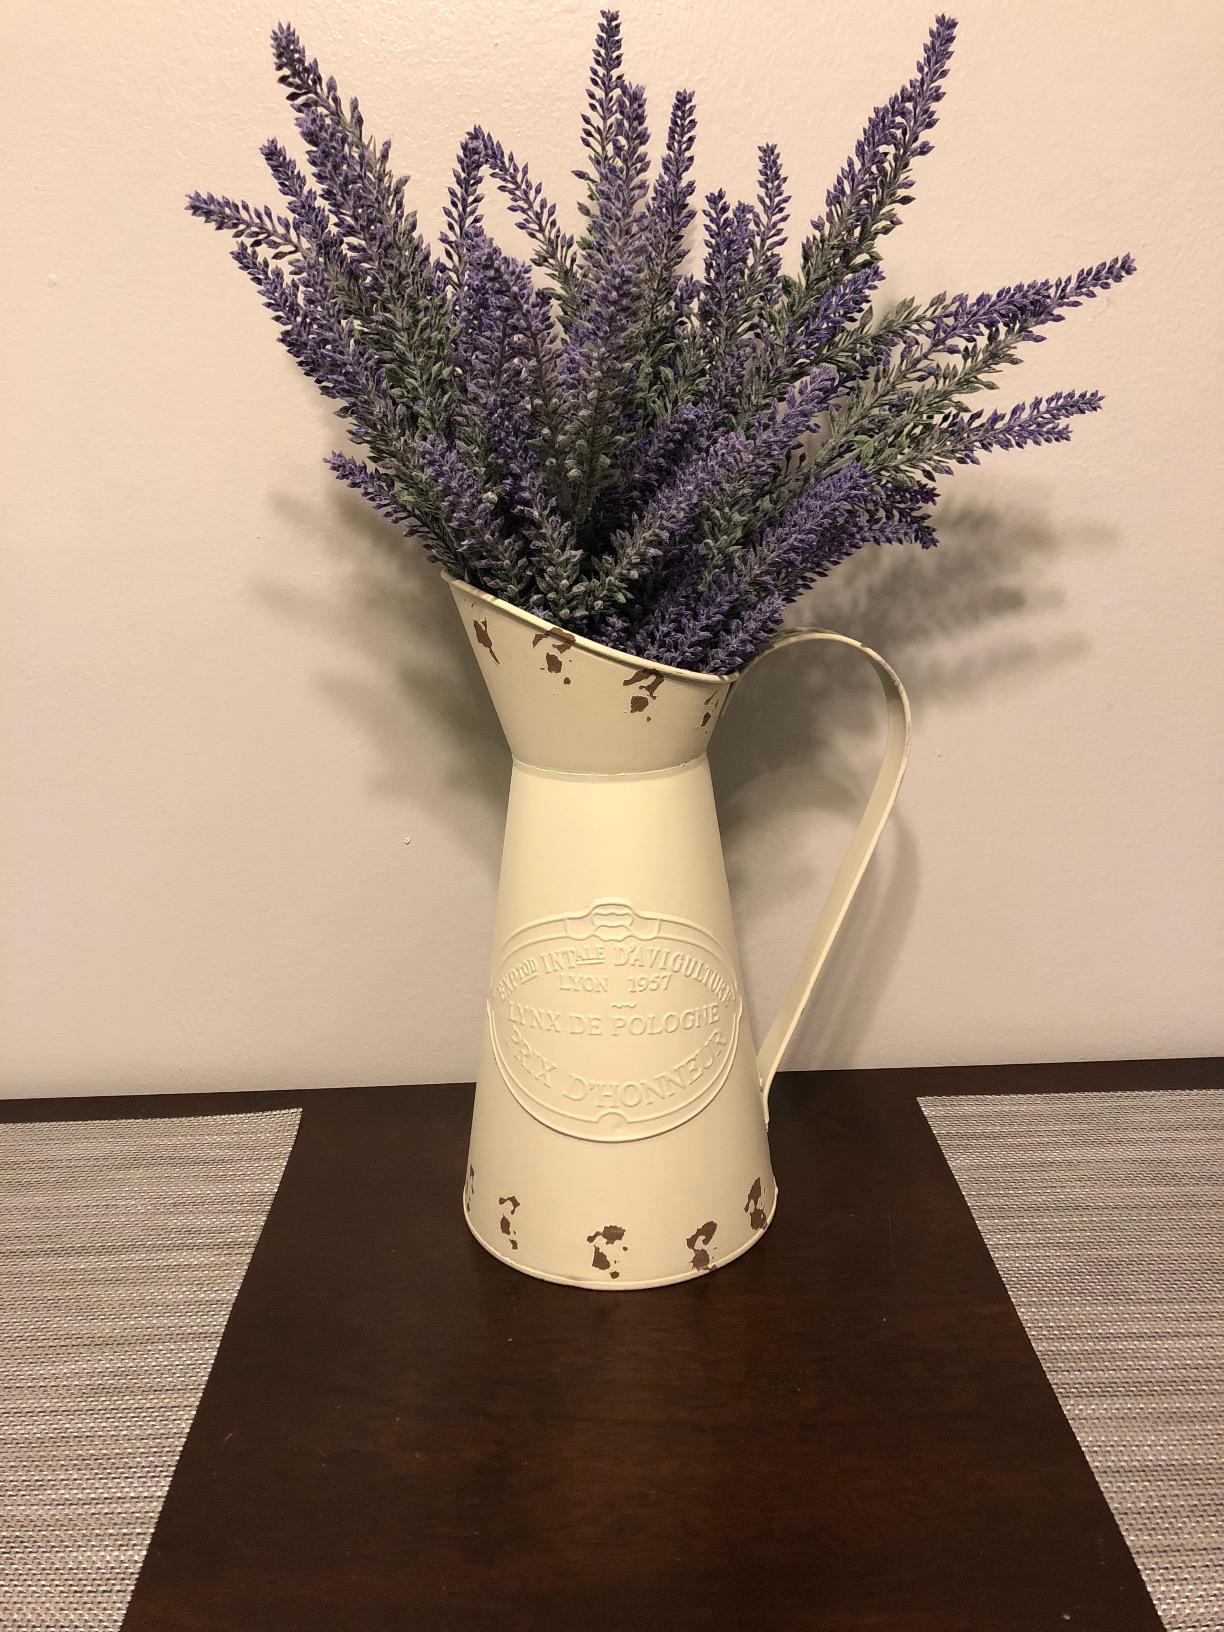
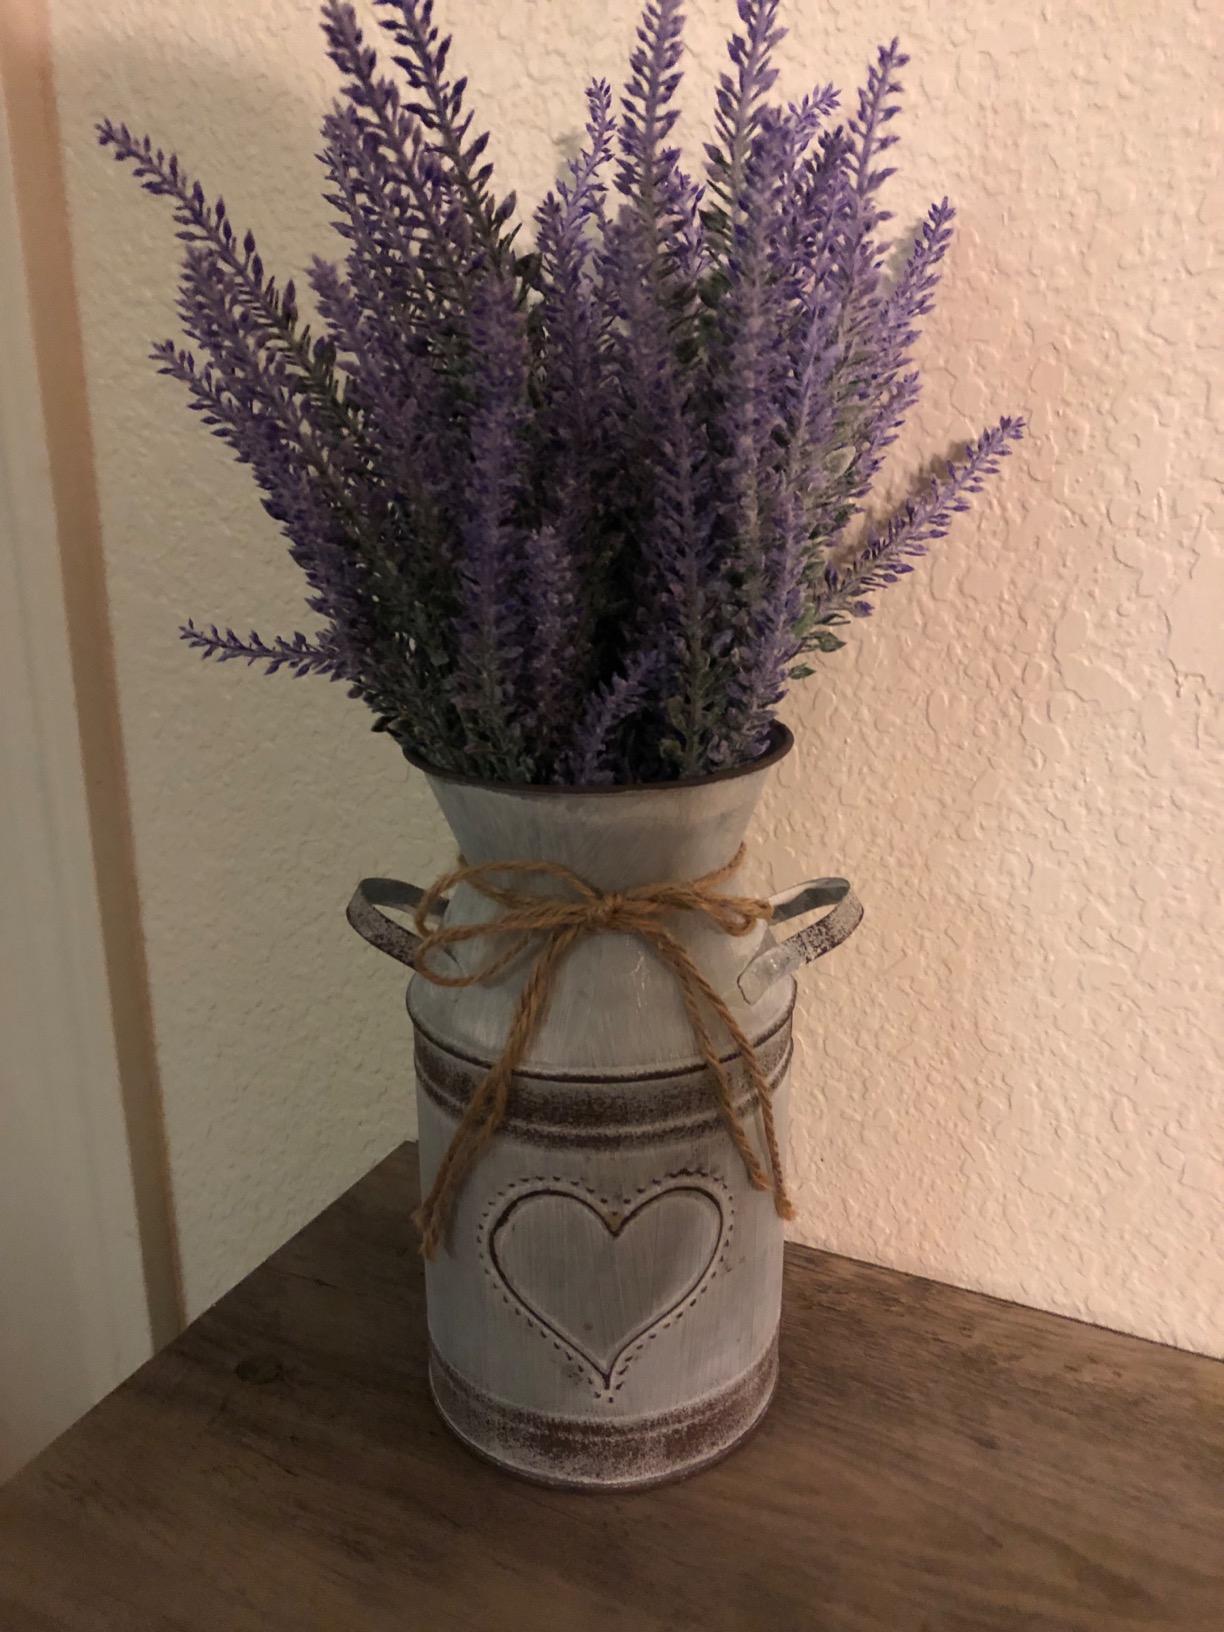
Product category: vase
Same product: no